Sky position (RA, Dec in degrees): 178.314, 15.064
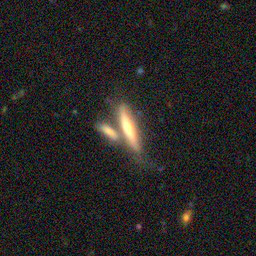
Galaxy morphology: Merging Galaxies